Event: Ecuador Earthquake
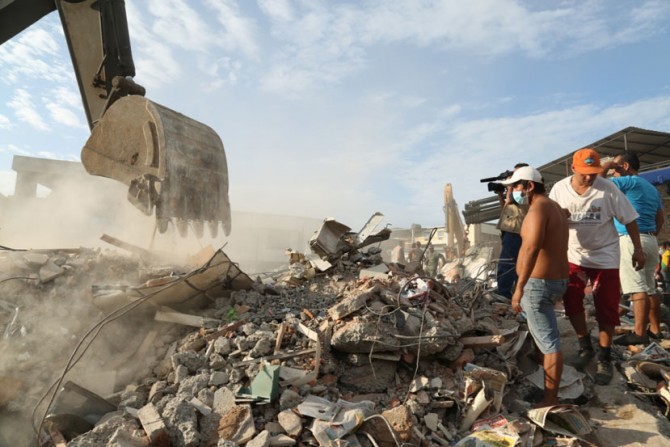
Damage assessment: damage